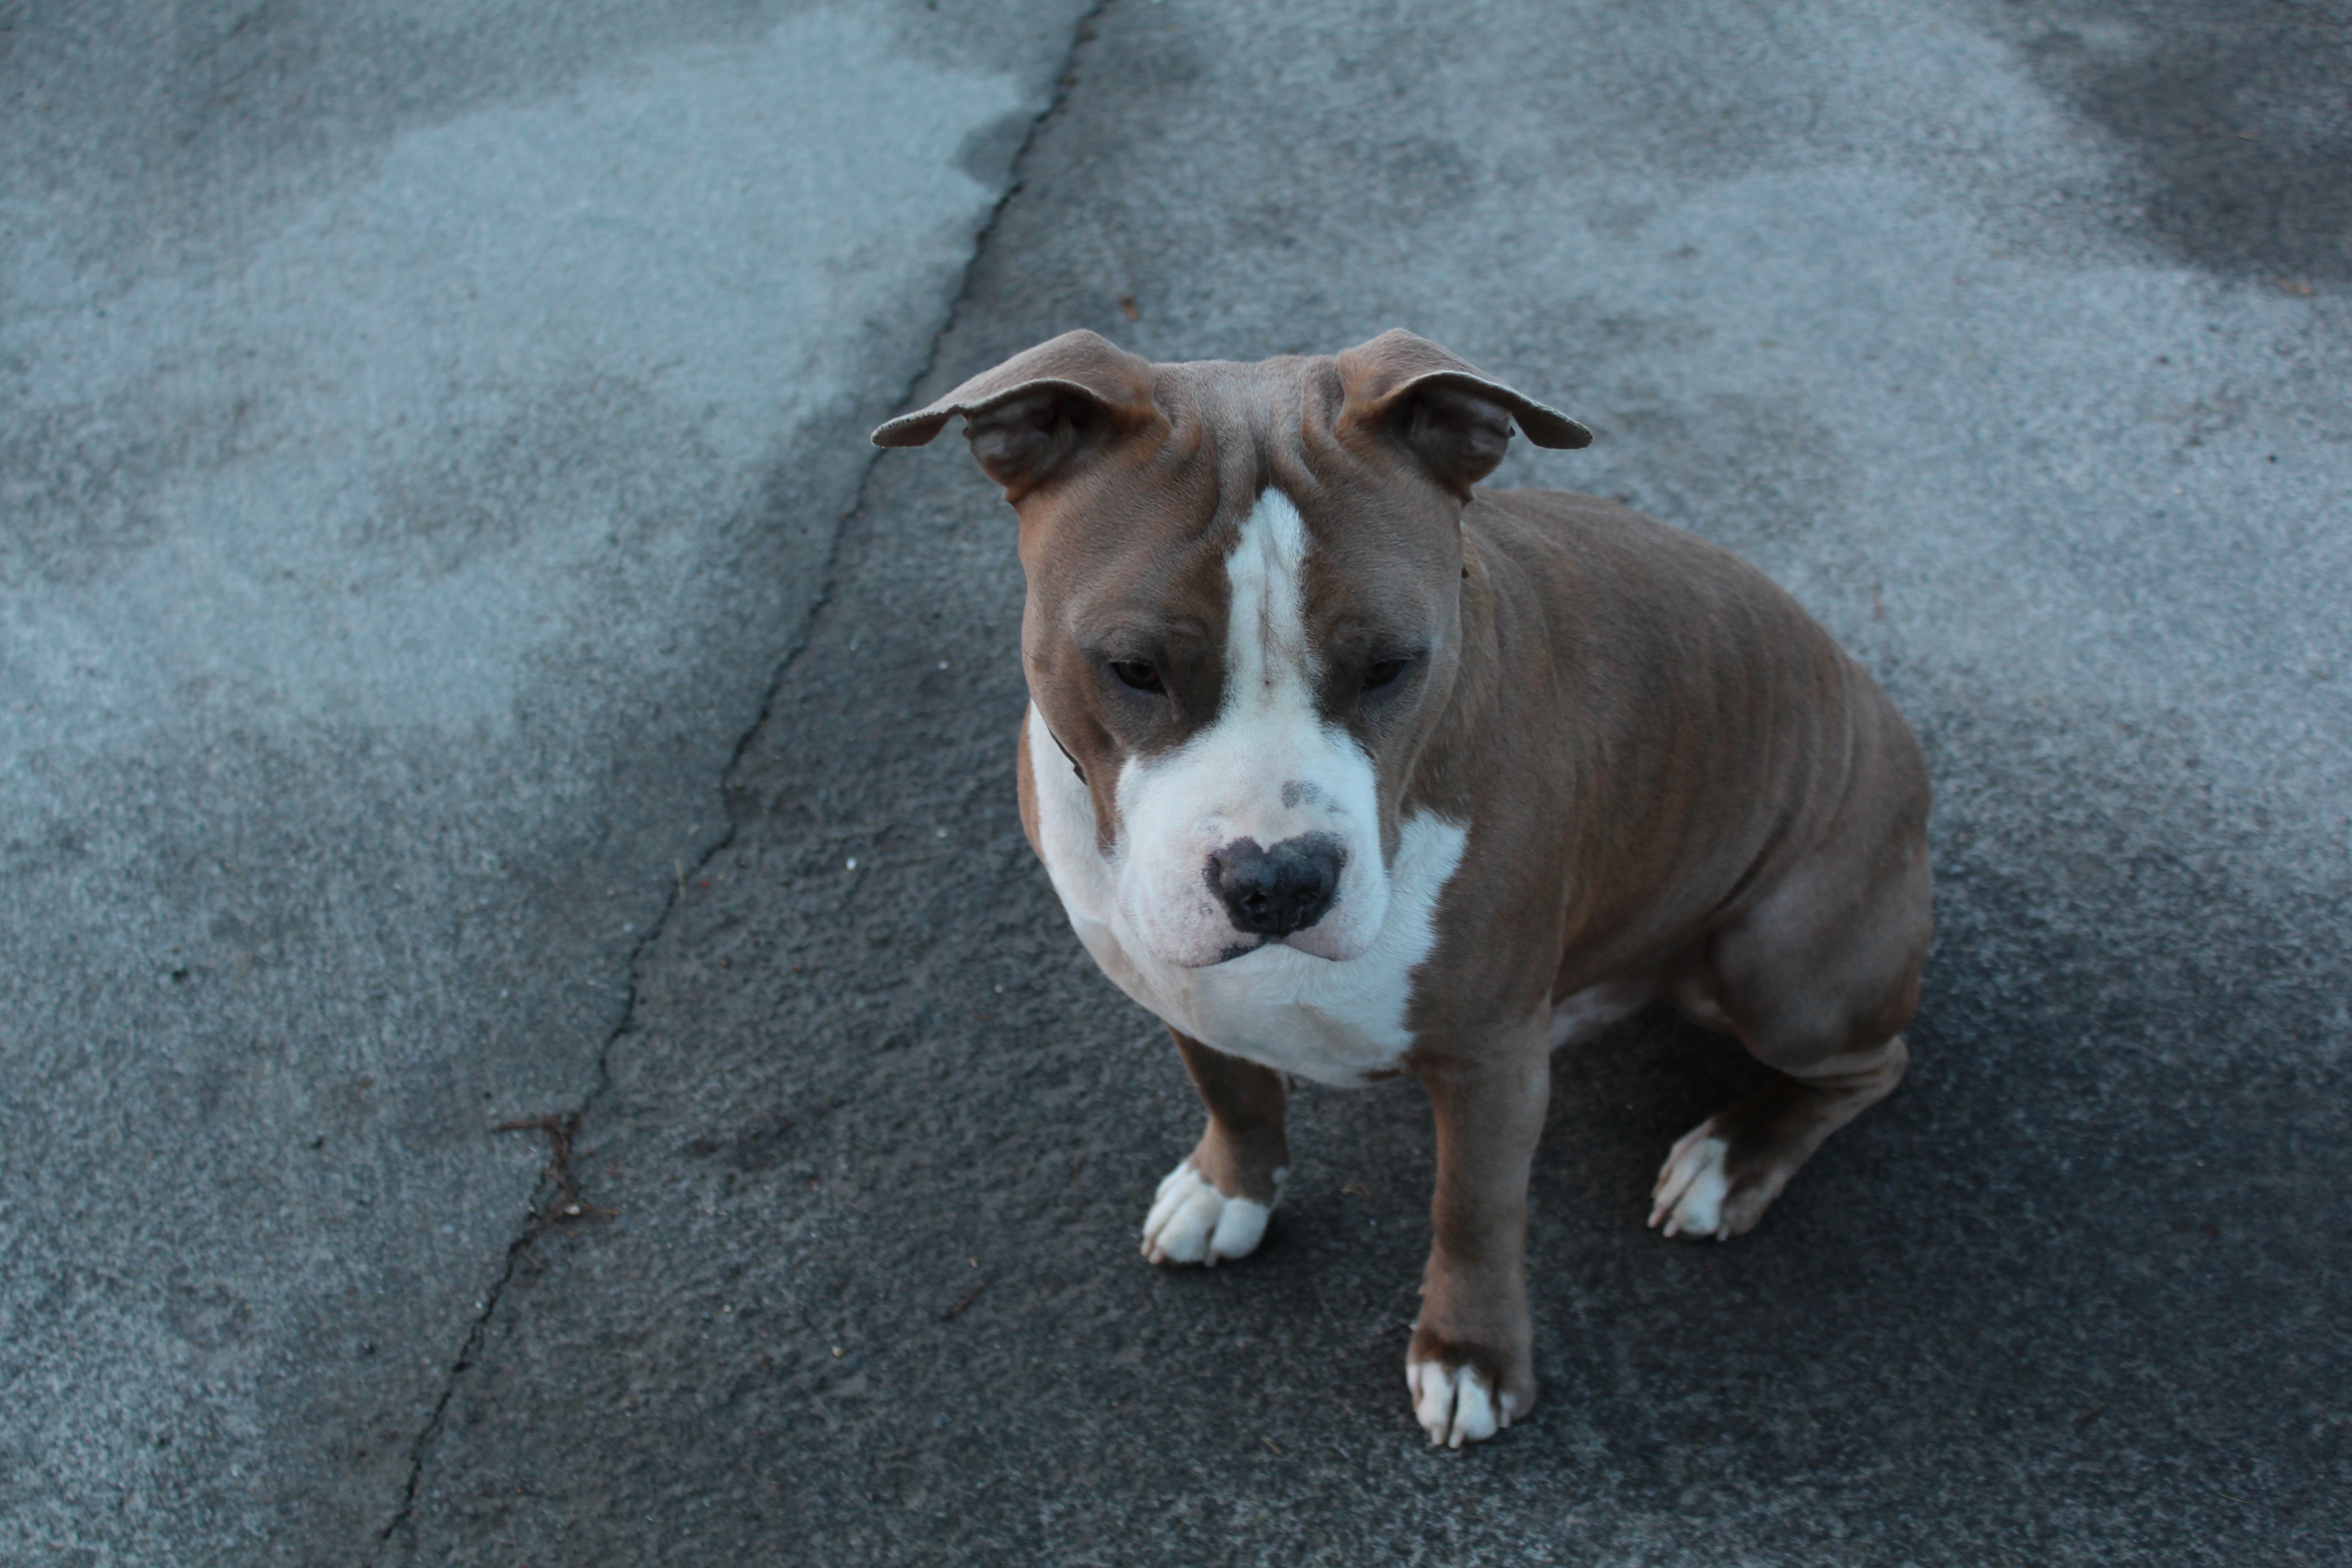
dog, animal, pet, mammal, bulldog, dogs, vertebrate, dog breed, terrier, pit bull, american staffordshire terrier, dog like mammal, carnivoran, american pit bull terrier